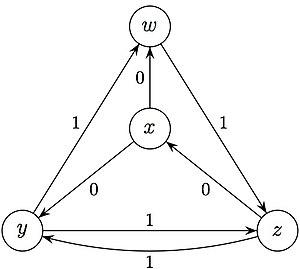
Algorithme de johnson étape 4
En informatique, l'algorithme de Johnson calcule des plus courts chemins entre toutes les paires de sommets dans un graphe orienté, aux arcs pondérés. Les poids des arcs peuvent être des nombres négatifs pourvu qu'il n'existe pas de circuits de poids négatif. Il est particulièrement efficace lorsque le graphe est creux. L'algorithme opère en utilisant d'abord l'algorithme de Bellman-Ford pour calculer une transformation du graphe de départ qui supprime tous les poids négatifs, ce qui permet l'emploi, dans un deuxième temps, de l’algorithme de Dijkstra sur le graphe transformé.